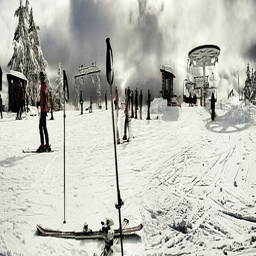
A group of people riding across a snow covered field.
A snowy area has idle skis and poles sticking up and across from there is a person who is on skis.
a a couple of skies are sitting in the snow
several people starting at the top of the mountain to ski down
Skier disembark off of ski lift at the top of the slope.